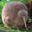
Label: bird